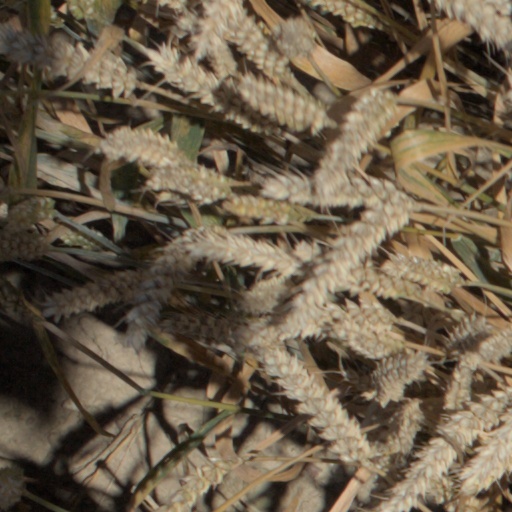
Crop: wheat